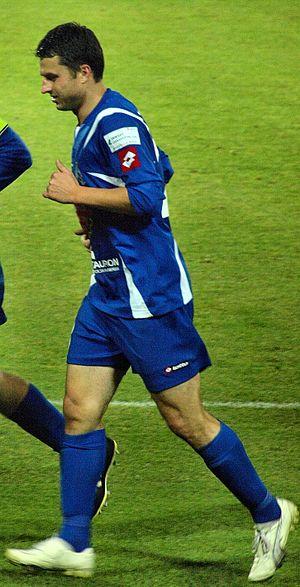
Andrzej Zbigniew Niedzielan est un actuel footballeur polonais né le 27 février 1979 à Żary. Il évolue au poste d'attaquant.